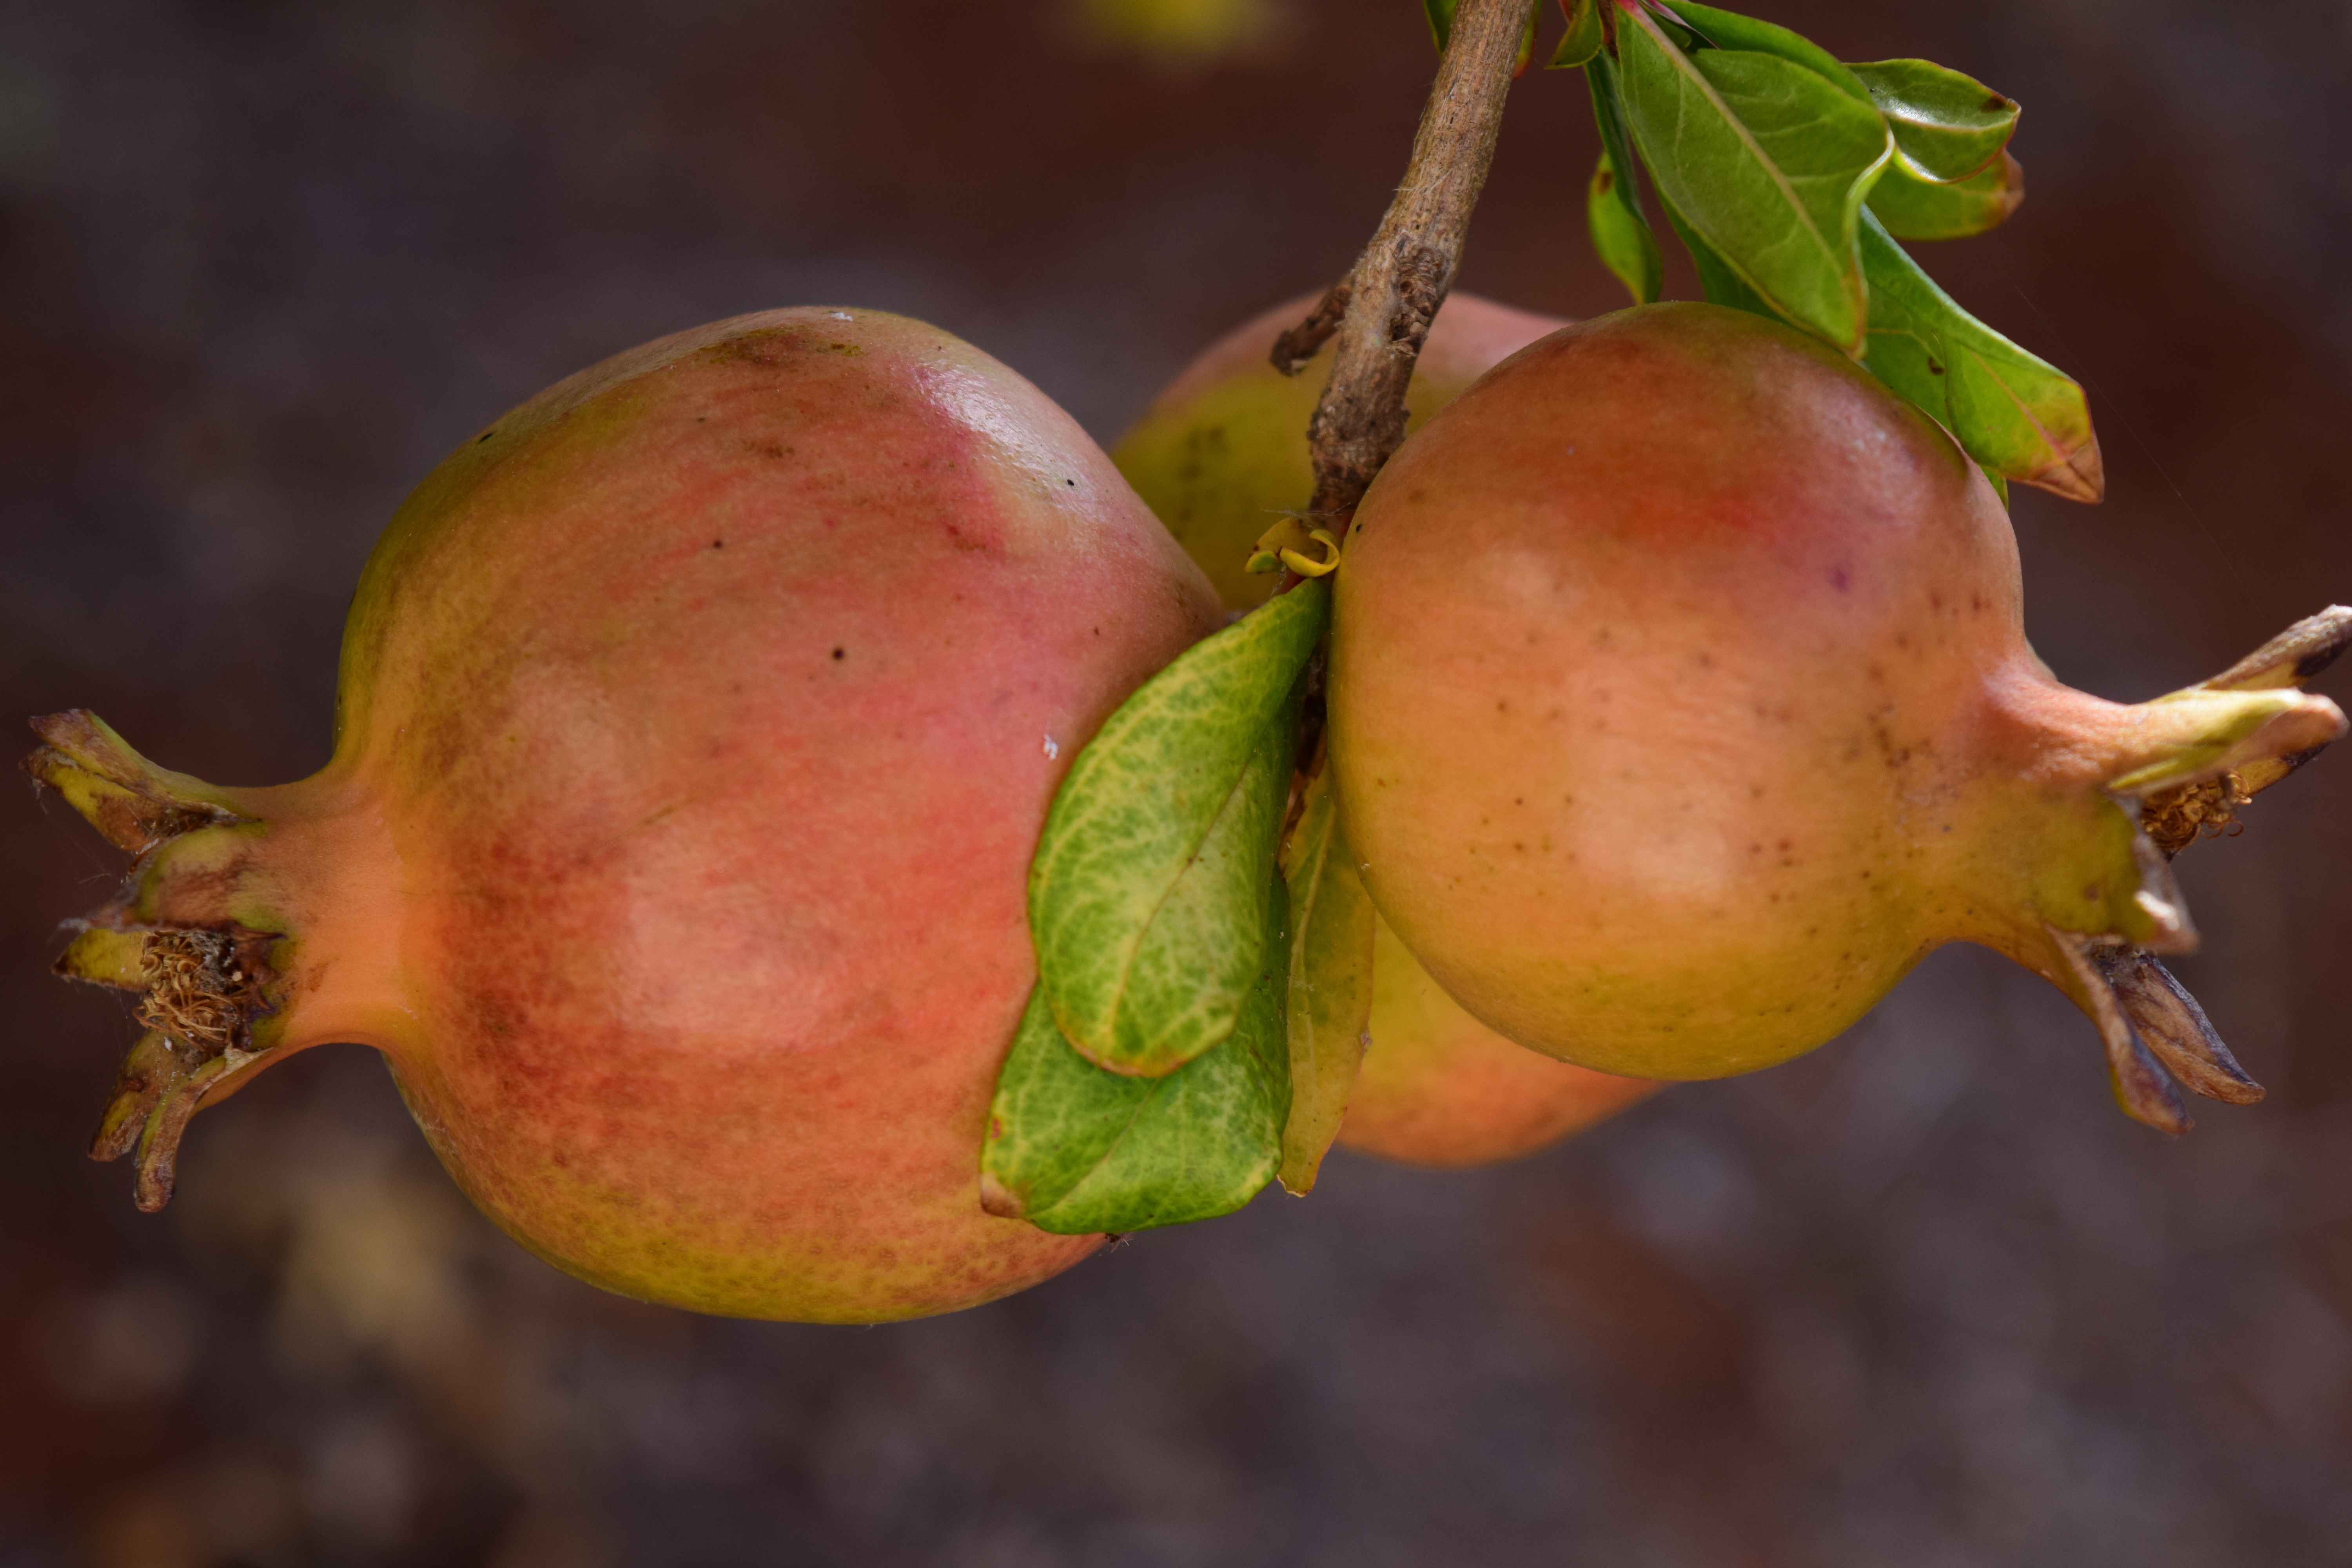
branch, plant, fruit, ripe, food, mediterranean, red, produce, healthy, eat, delicious, pomegranate, nutrition, fruits, vitamins, frisch, bless you, macro photography, flowering plant, pomegranate tree, land plant